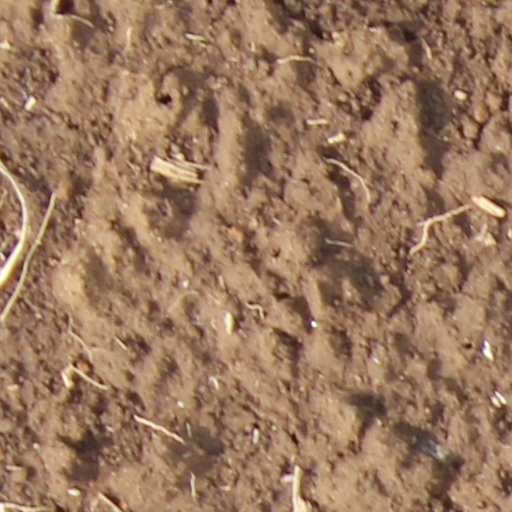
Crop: wheat